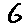
Label: 6